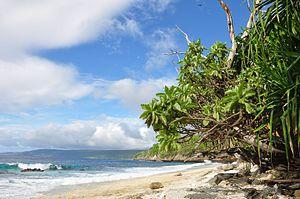
L'île Christmas est un territoire extérieur australien situé dans le Nord-Est de l’océan Indien, à 345 km au sud-sud-ouest de la province de Java occidental, à 960 km à l'est-nord-est des îles Cocos et à 1 540 km des côtes nord-ouest de l'État d'Australie-Occidentale. L'île est longue de 21 km, large de 18 km et couvre une superficie de 136 km². La capitale est Flying Fish Cove.